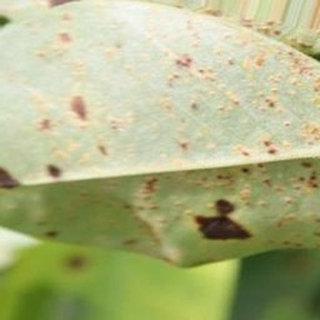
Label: groundnut_rust